Florida cracker architecture

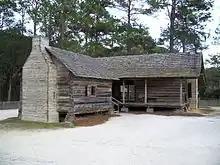
Cracker style house at the Forest Capital Museum State Park

Florida cracker architecture or Southern plantation style is a style of vernacular architecture typified by a low slung, wood-frame house, with a large porch. It was widespread in the 19th and early 20th century. Some elements of the style are still popular as a source of design themes. The name refers to colonial-era English and French pioneer settlers and their descendants. These homes were often designed with outdoor porches and large windows (with shutters) to help try to cool homes during the long hot season in these low latitude subtropical climates.